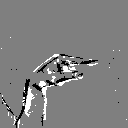
ASL letter: g